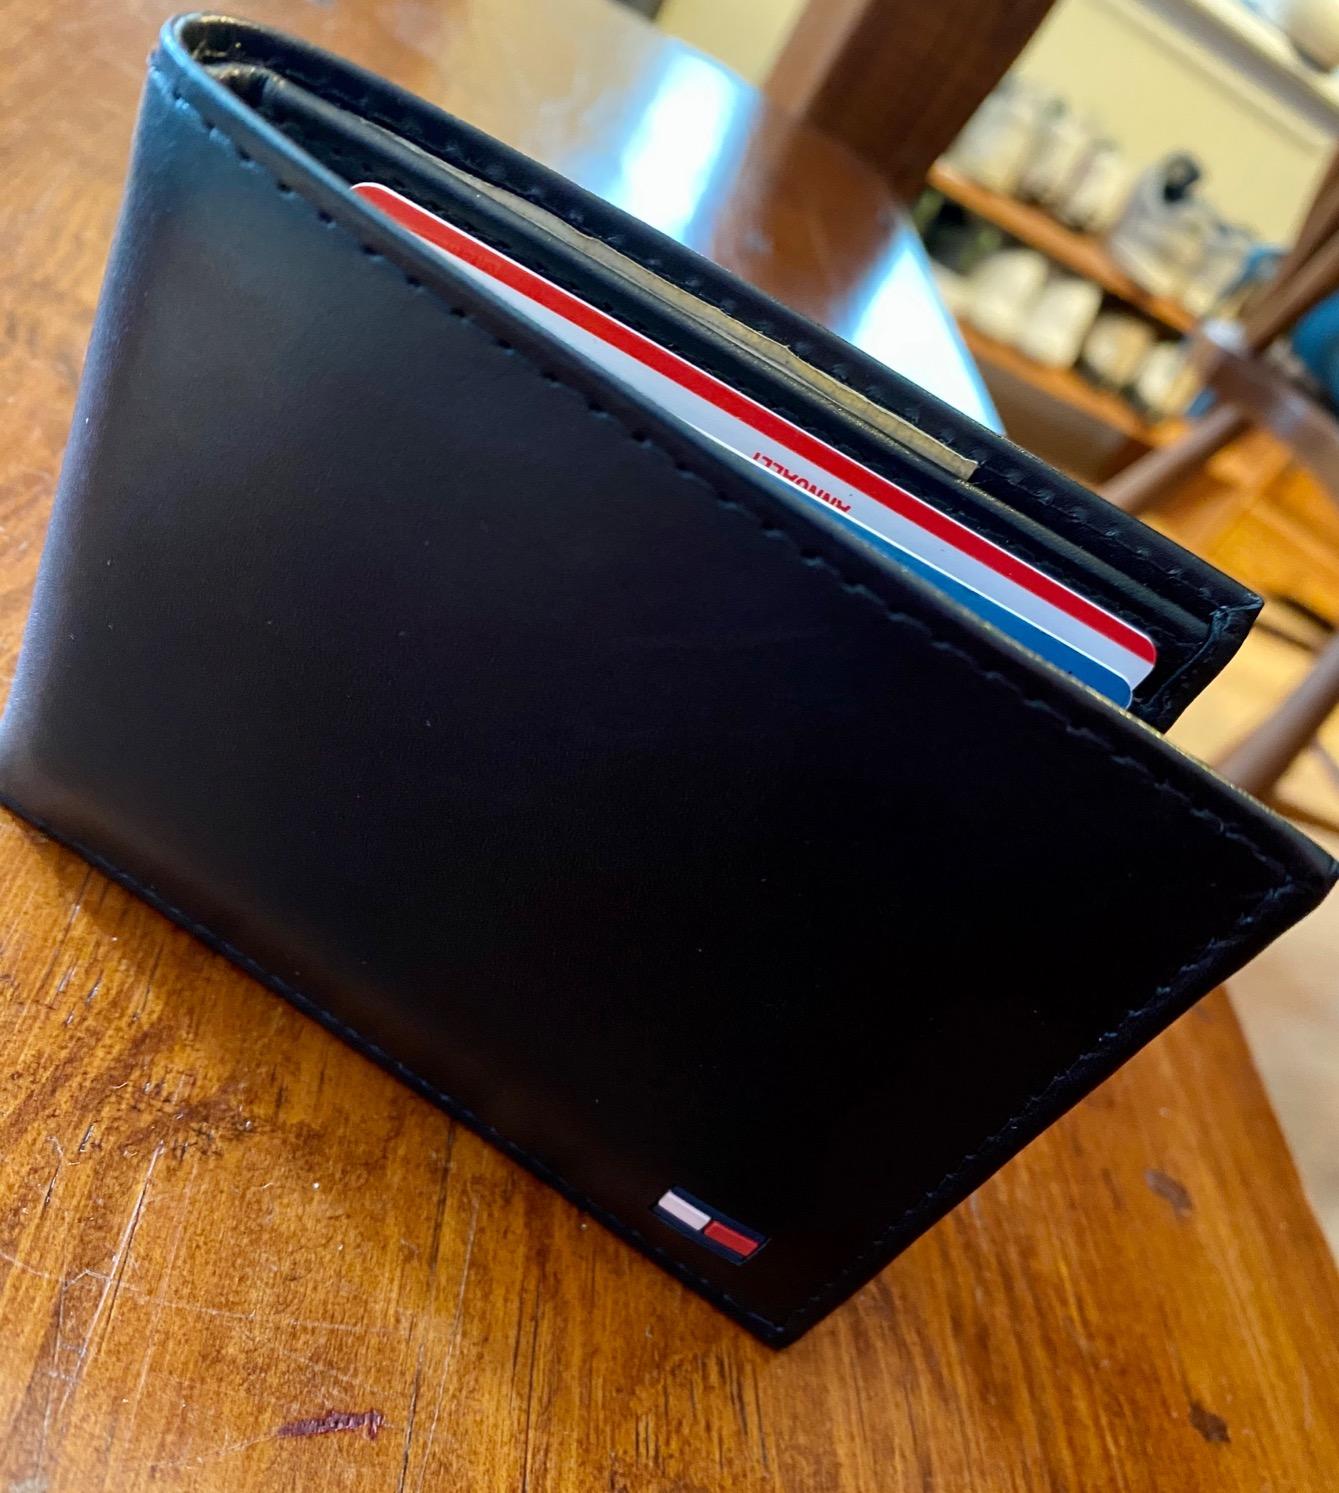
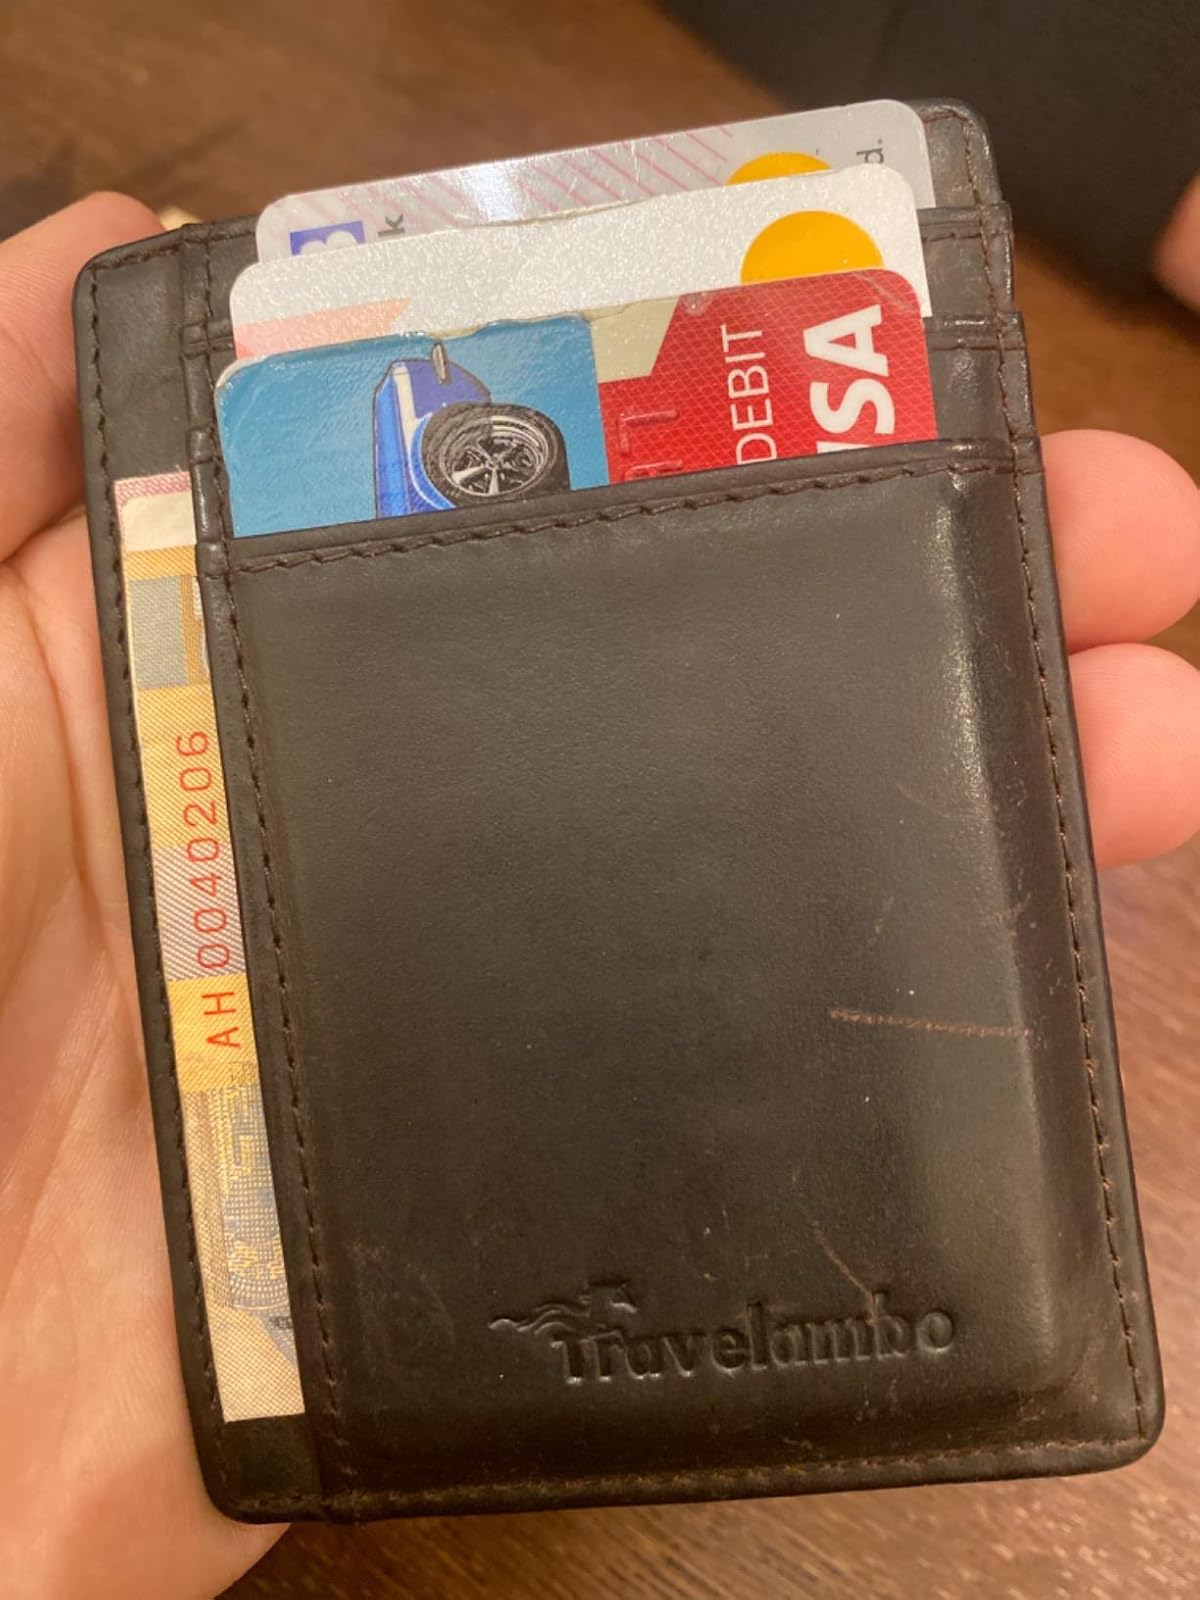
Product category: accessories_wallet
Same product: no